Liff, Angus

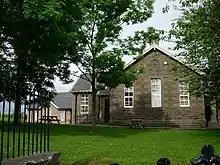
Liff Primary School – geograph.org.uk – 21402

There was no school nearer than Benvie in 1613 but by 1705 there was a schoolhouse that was in need of repairs to its thatch. This may have been the same schoolhouse that is known to have existed at Denmill of Gray in 1805. It was attended by children not only from Liff but from Invergowrie and Benvie. It was considered remote and inconvenient, especially in winter. As a consequence it had only 35 pupils in the 1790s and five private schools had sprung up, 'for the most part indifferently taught'.